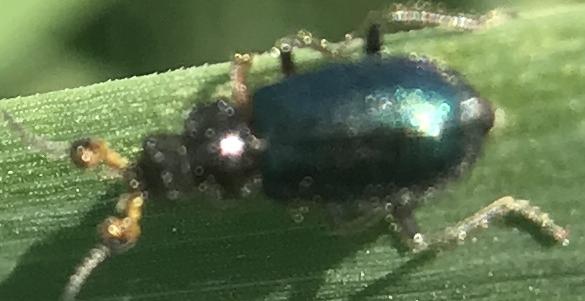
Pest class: predators